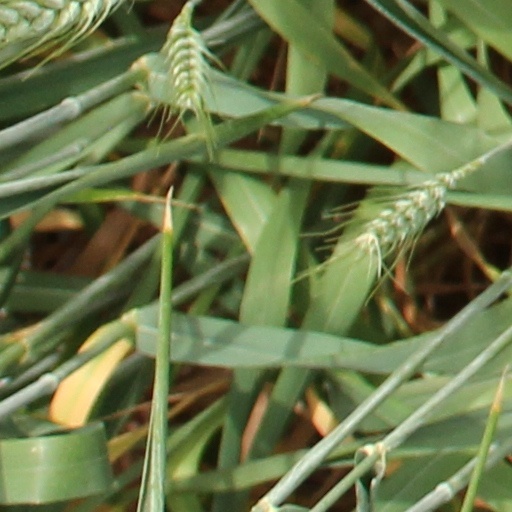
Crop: wheat